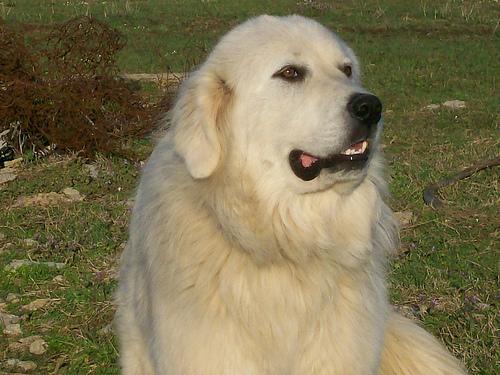
Breed: great pyrenees